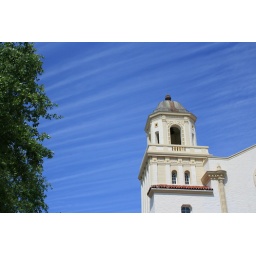
This is the bell tower on the Harriet Himmel Theater - I thought the tower against the sky made for a good shot.